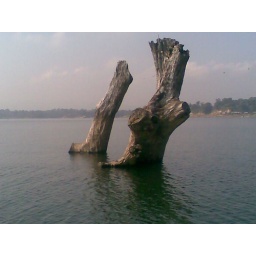
A sign of drowned Jamidar bari in Rangamati lake